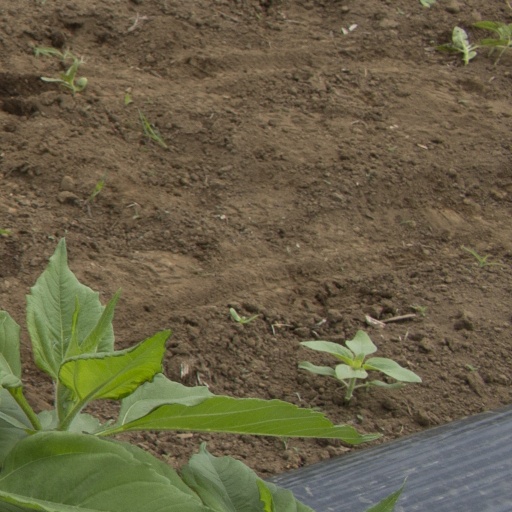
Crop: Jerusalem artichoke